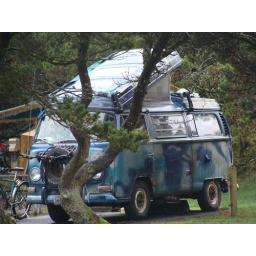
camo in blue grass